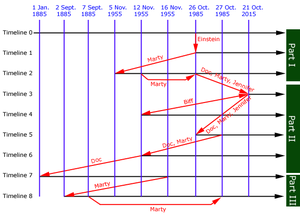
Tilbage til fremtiden II / Medvirkende
Gennemførte tidsrejser og tidslinjer i de tre film.
Tilbage til fremtiden II er en amerikansk science fiction-film fra 1989, instrueret af Robert Zemeckis. Det er efterfølgeren til Tilbage til fremtiden.